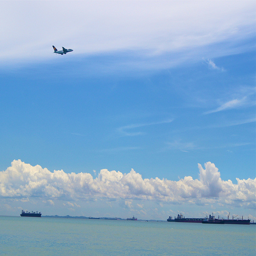
A view of an airplane flying over a couple of ships.
A plane flying in a blue sky with white clouds with the ocean and ships below.
A jet in the air flying during the day.
A large jetliner flying through a cloudy blue sky.
A airplane flying high up in the sky.